Oxidative coupling of phenols

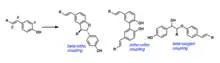
Potential Sites of Reaction in a Phenol Coupling.

Intramolecular oxidative phenol couplings have long been known. The most well-studied examples of such transformations are those yielding spirocyclic phenol-dienone coupled products. The coupling partners in an intramolecular coupling must approach in a near-parallel arrangement to allow for orbital overlap; these stringent geometric restraints on pre-cyclized compounds often render the process sluggish, if possible.